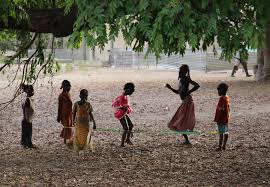
Nataal bii ngeen ma yónnee de gis naa ci biir nataal bi ay xale yu takk ag buum ci seen i tànk di fo. Gis naa ni gàñcax gu naat tiim na leen.